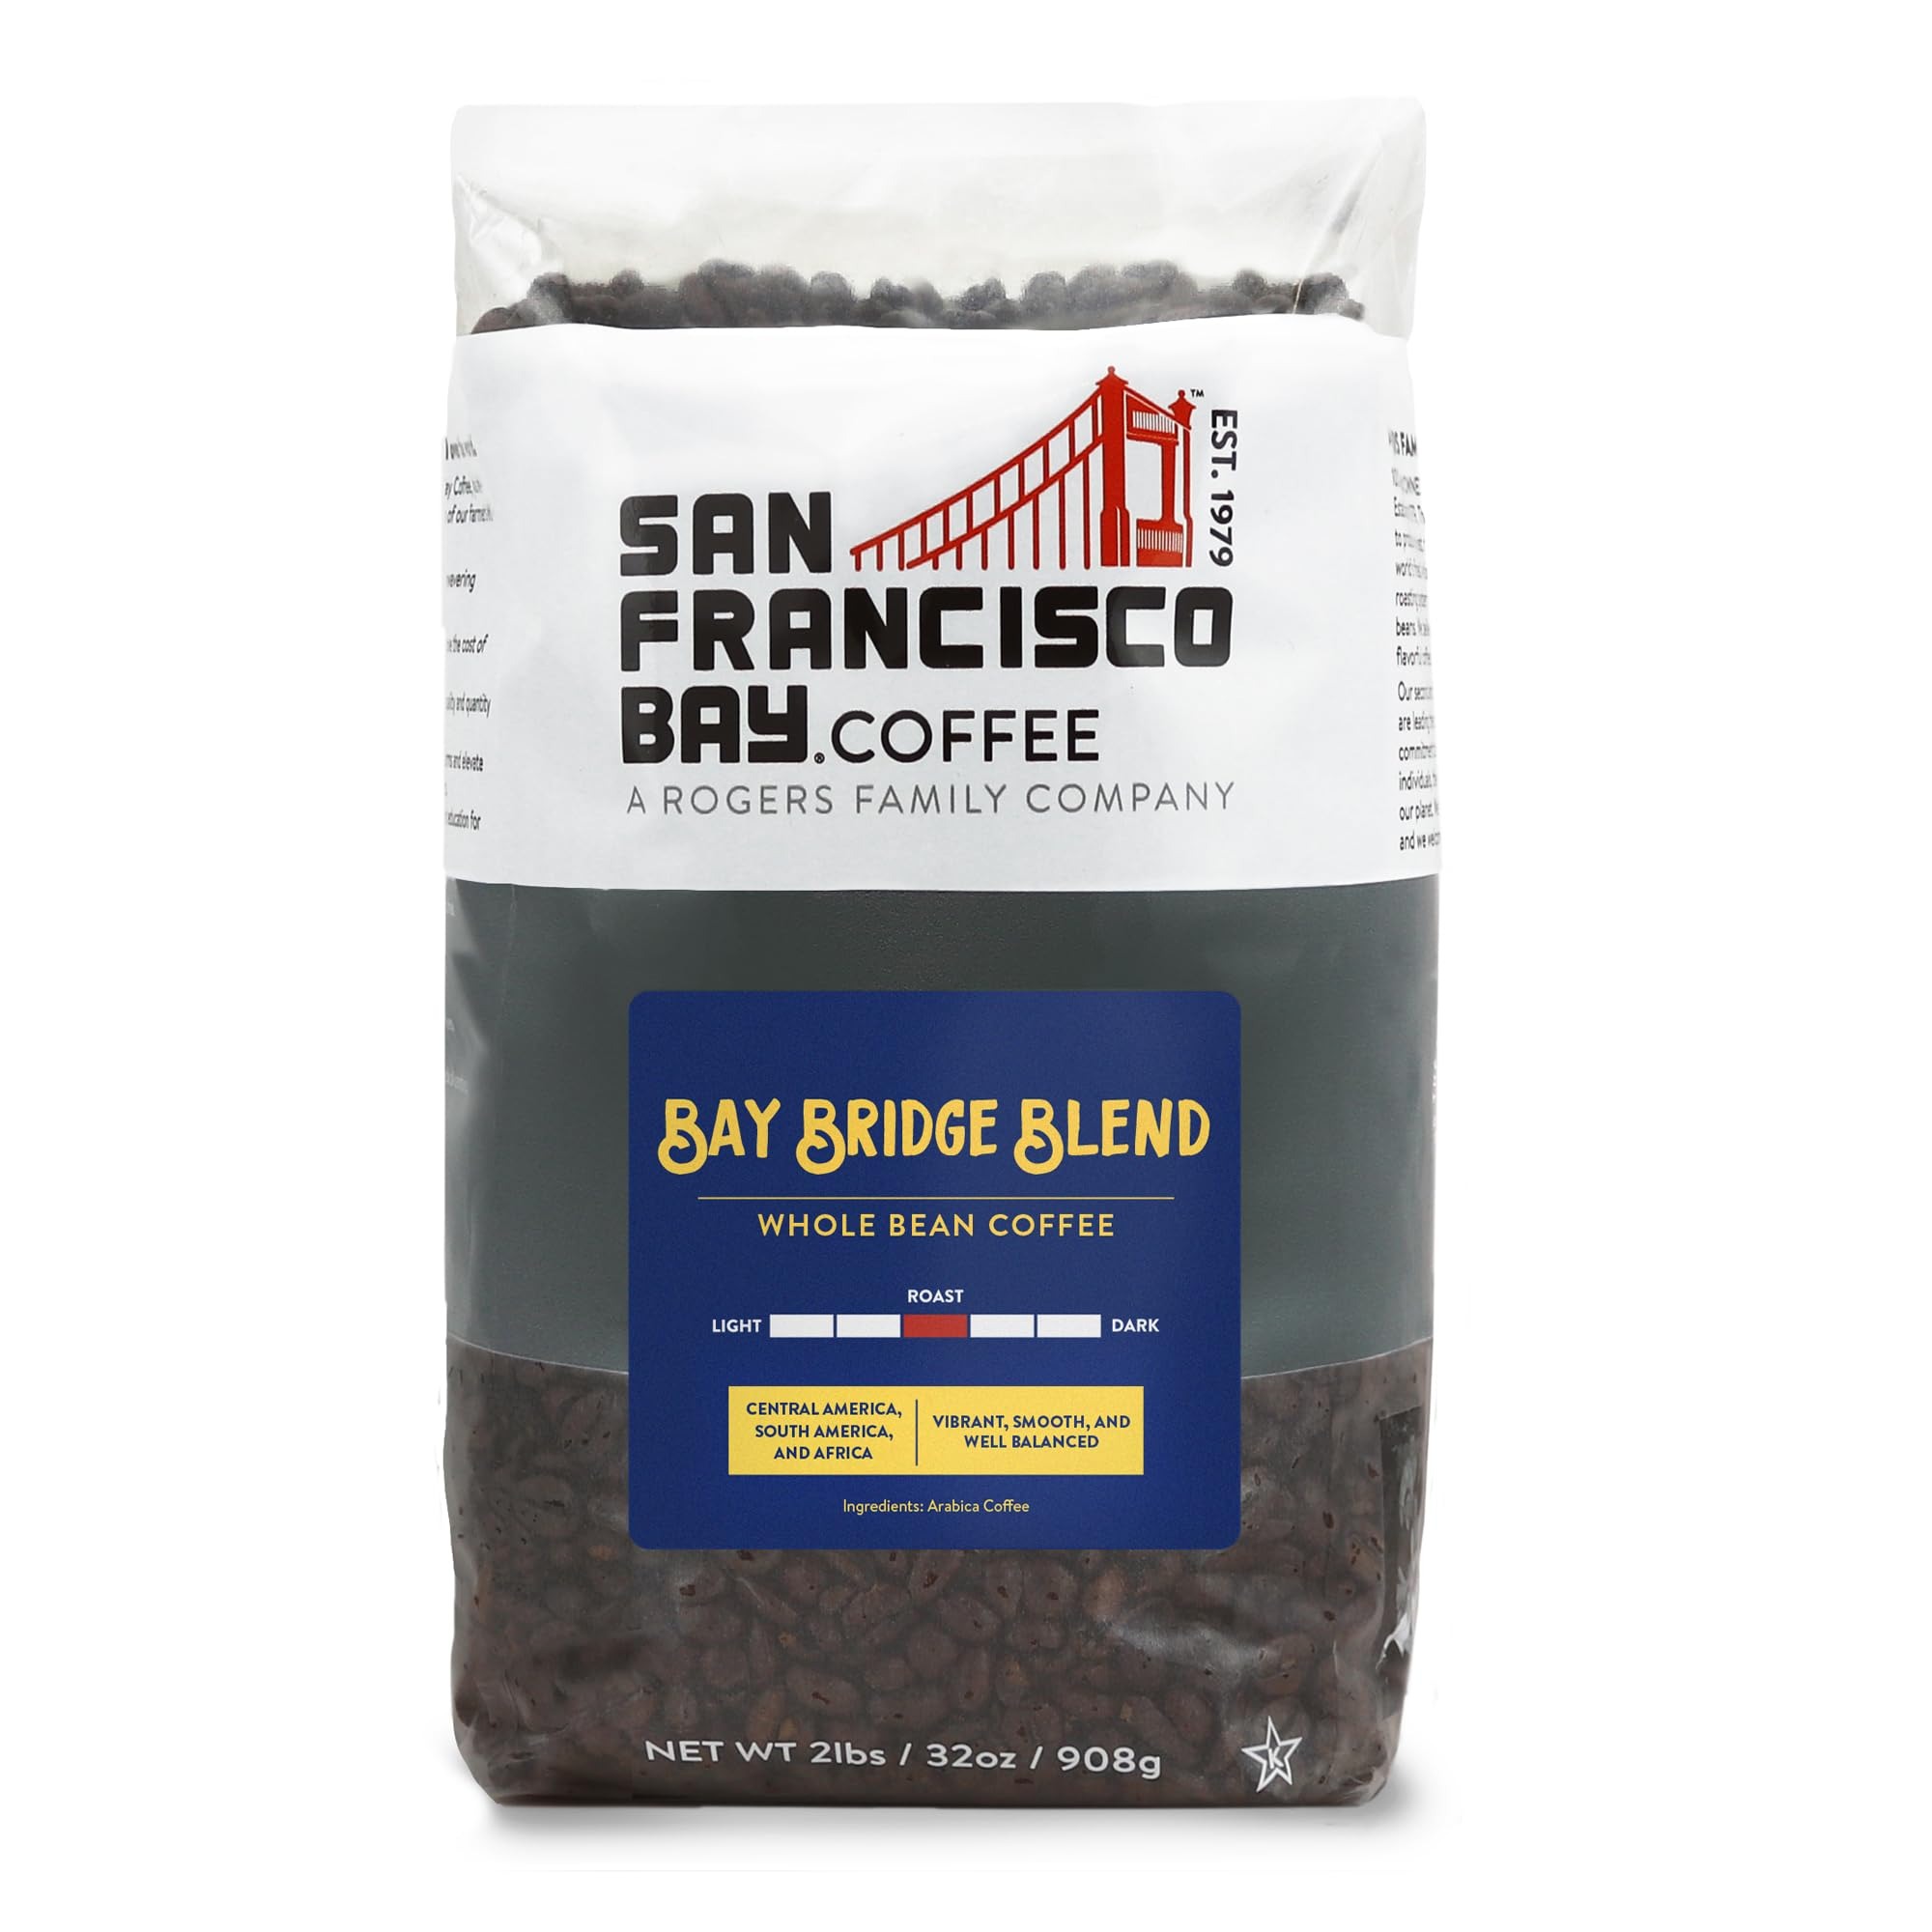
Item Name: San Francisco Bay Whole Bean Coffee – Bay Bridge Blend (2lb Bag), Medium Roast
Bullet Point 1: Bridge the gap to exceptional taste with this smooth, well-rounded medium roast. Bay Bridge Blend is the perfect balance of flavor and intensity sourced from Central America, South America and Africa. Elevate your mornings and invigorate your afternoons with the irresistible medium roast.
Bullet Point 2: FOR FINEST TASTE: Store in a cool, dark place and grind beans just before brewing
Bullet Point 3: QUALITY COFFEE: San Francisco Bay Coffee uses only 100% arabica coffee and certified Kosher coffee beans. Handpicked and grown in high altitude. We're so confident you'll love it, we back it with a satisfaction guarantee
Bullet Point 4: SUSTAINABLY AND ECO- FARMED COFFEE: We offer a wide selection of sustainably grown, sourced, and packaged coffee from whole bean to ground, flavored to decaf, and much more.
Bullet Point 5: SAN FRANCISCO BAY COFFEE is a family owned, American made company with a rich tradition. Our reputation reflects on us as a family so if you're ever not happy with your purchase, call us and we'll make it right.
Value: 32.0
Unit: Ounce

Price: 22.74